Adriano Espaillat

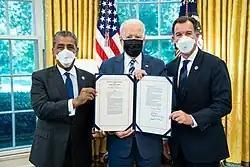
Espaillat with President Joe Biden and Tom Suozzi in 2021

Espaillat serves as a member of the Foreign Affairs Committee, the Committee on Education and the Workforce, and the Committee on Small Business. He is a member of the Congressional Hispanic Caucus (CHC) and was appointed chair of the CHC Task Force for Transportation, Infrastructure and Housing.